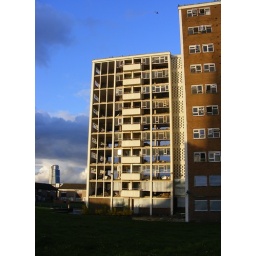
The next Holbeck tower awaiting demolition, with shiny new Bridgewater Place looking on in the background.